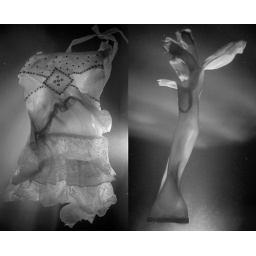
we used to shoot movies in the house with this dress when we were young